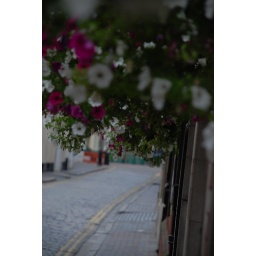
flowers over the street